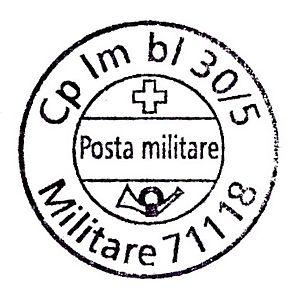
La Poste de campagne, en abrégé PCamp est la poste militaire de l'armée suisse.